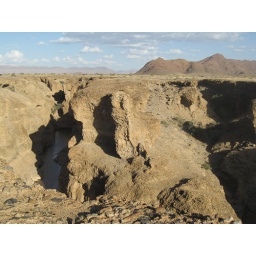
The canyon is at ground level, then cut into by water. Oposie to what I expected. Sesriem Canyon, Namibia